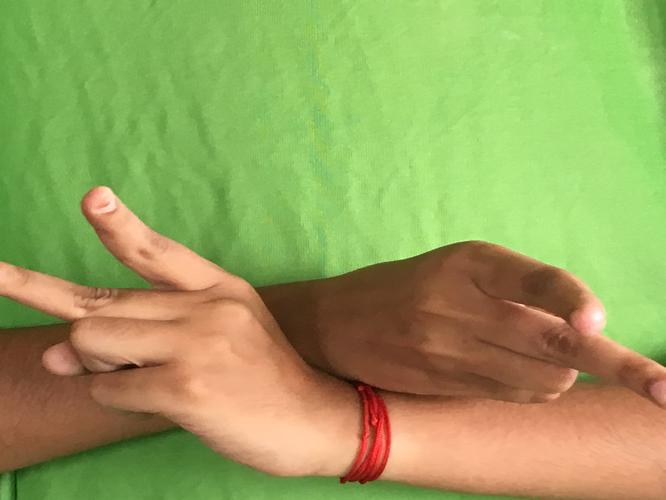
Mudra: Kartariswastika
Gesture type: double_hand